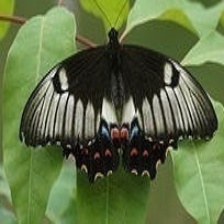
Species: ORCHARD SWALLOW